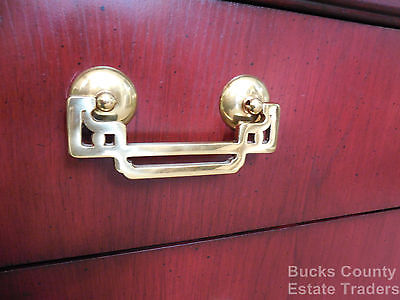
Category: cabinet